Festival de musique de La Chaise-Dieu

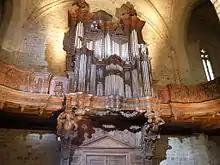

The La Chaise-Dieu Music Festival is a classical music festival that takes place every year at the end of August. It is essentially devoted to sacred music and takes place mainly in the Abbey of La Chaise-Dieu. In 2016, the Festival celebrated its 50th anniversary.